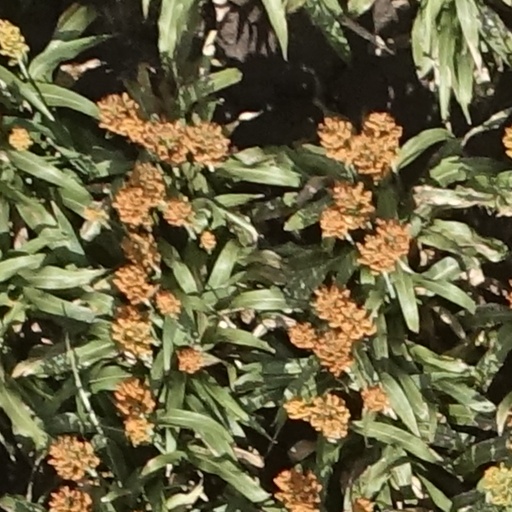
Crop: sorghum